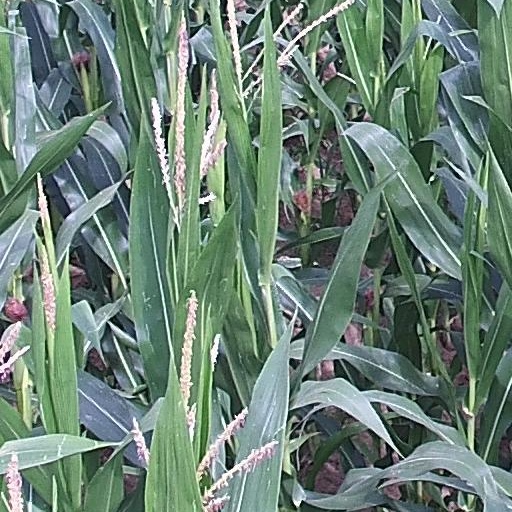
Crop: maize; corn